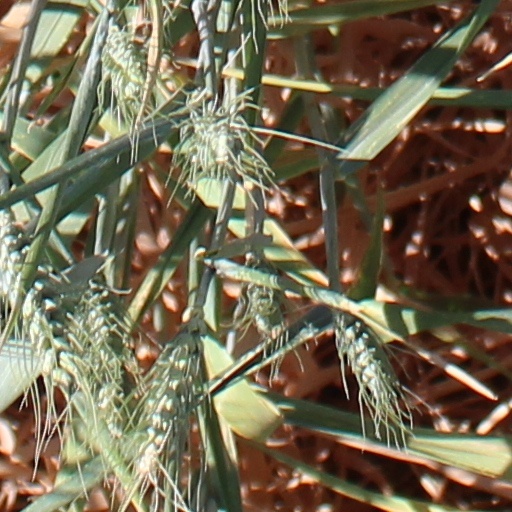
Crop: wheat